Emin Pasha

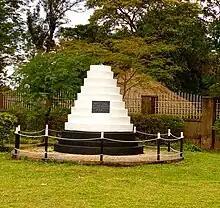
Emin Pasha monument in Uganda (2022)

The Emin Pasha Relief Expedition, led by Henry Morton Stanley, undertook to rescue Emin by going up the Congo River and then through the Ituri Forest, an extraordinarily difficult route that resulted in the loss of two-thirds of the expedition. Precise details of this trek are recorded in the published diaries of the expedition's non-African "officers" (e.g., Major Edmund Musgrave Barttelot, Captain William Grant Stairs, Mr. Arthur Jephson, and Thomas Heazle Parke, surgeon of the expedition). Stanley met Emin in April 1888, and after a year spent in argument and indecision, during which Emin and Jephson were imprisoned at Dufile by troops who mutinied from August to November 1888, Emin was convinced to leave for the coast. The bulk of his forces remained near Lake Albert until 1890, when Frederick Lugard took them with him to Kampala Hill, where they participated in the Battle of Kampala Hill. Stanley and Emin arrived in Bagamoyo in 1890. During celebrations, Emin was injured when he stepped through a window he mistook for an opening to a balcony. Emin spent two months in a hospital recovering, while Stanley left without being able to bring him back in triumph.